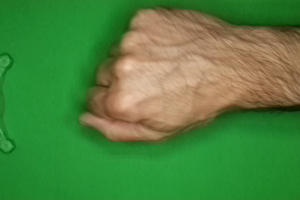
Label: rock